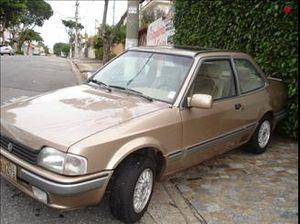
La Volkswagen Apollo est une automobile vendue au Brésil de 1990 à 1992, quand le groupe Volkswagen et la Ford Motor Company partageaient des modèles en commun en Amérique du Sud au sein d'une coentreprise connue sous le nom AutoLatina.